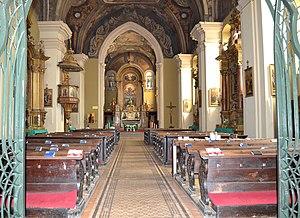
L'église des Dominicains sise sur la place du même nom est la plus ancienne église de Košice, et le plus ancien bâtiment préservé de la ville. Elle est également connue sous le nom: église de l'Assomption. C'est un lieu de culte catholique romain, situé au centre de la ville, à deux pas de la «Hlavná ulica», près de la cathédrale Sainte-Élisabeth.